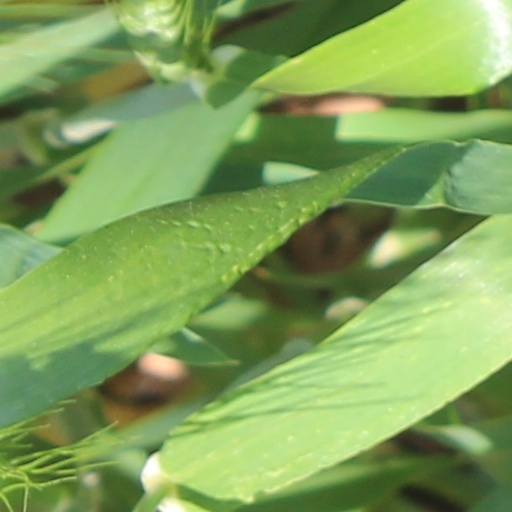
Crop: wheat